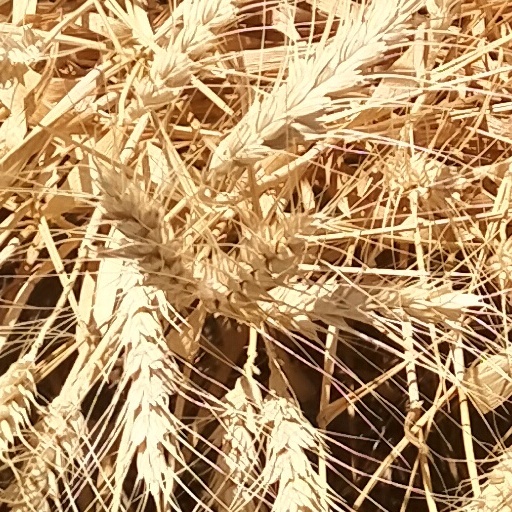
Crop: wheat